History of Scotland

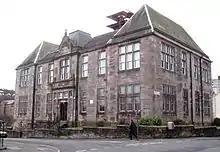
The Mearns Street Public School built for the Greenock Burgh School Board.

A legacy of the Reformation in Scotland was the aim of having a school in every parish, which was underlined by an act of the Scottish parliament in 1696 (reinforced in 1801). In rural communities this obliged local landowners (heritors) to provide a schoolhouse and pay a schoolmaster, while ministers and local presbyteries oversaw the quality of the education. The headmaster or "dominie" was often university educated and enjoyed high local prestige. The kirk schools were active in the rural lowlands but played a minor role in the Highlands, the islands, and in the fast-growing industrial towns and cities. The schools taught in English, not in Gaelic, because that language was seen as a leftover of Catholicism and was not an expression of Scottish nationalism. In cities such as Glasgow the Catholics operated their own schools, which directed their youth into clerical and middle class occupations, as well as religious vocations.